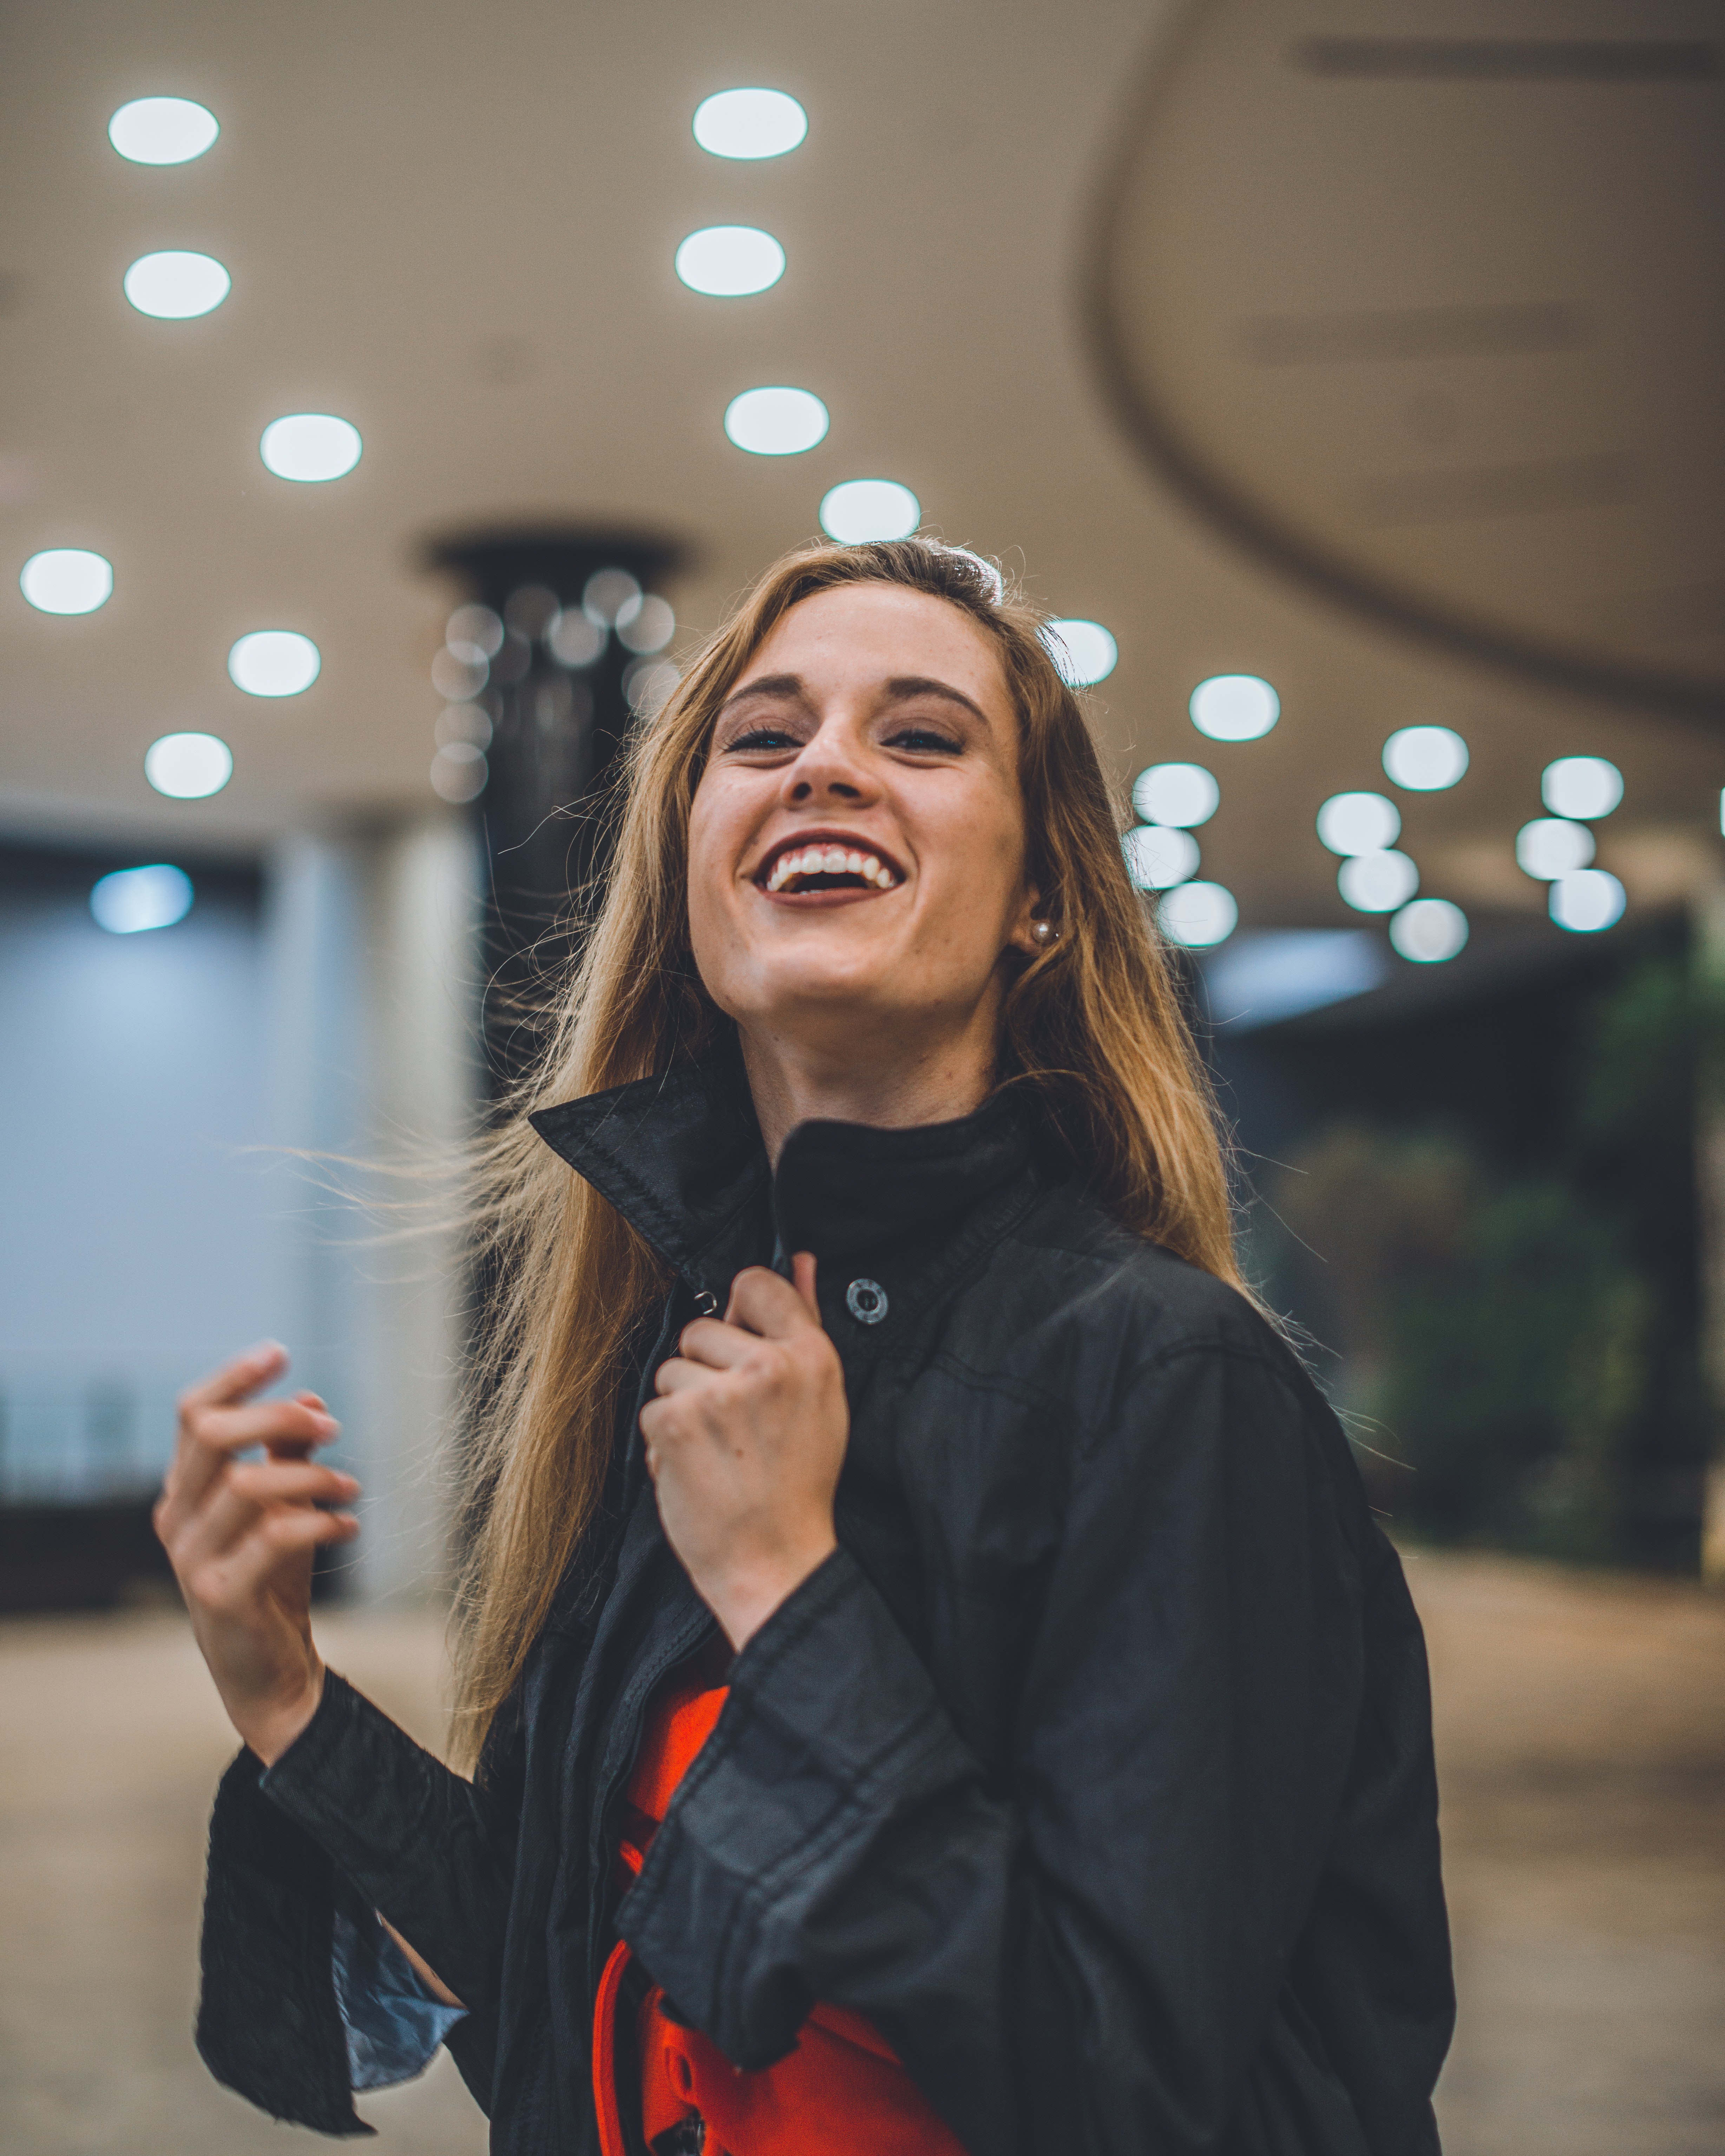
face, red, head, yellow, fun, fashion, smile, outerwear, photography, jacket, long hair, brown hair, happy, laugh, style, performance